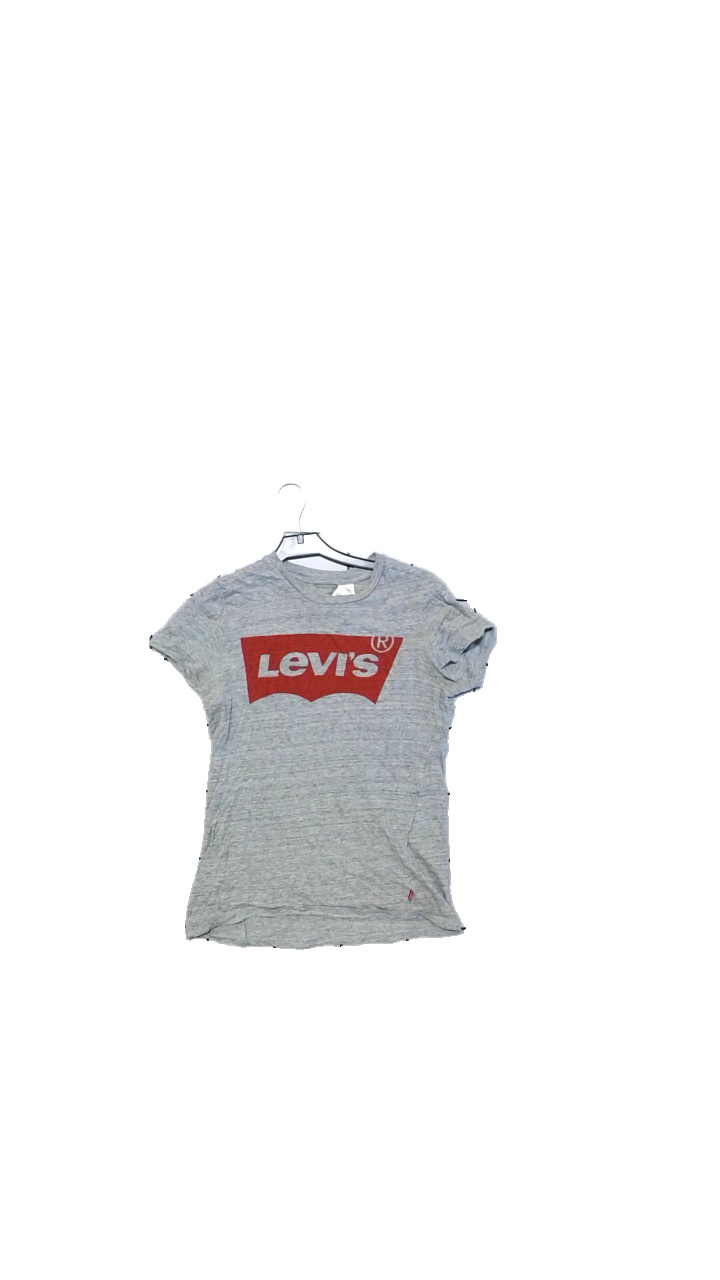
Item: T-shirt (Ladies)
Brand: Levi's
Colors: Grey, Red
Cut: Regular
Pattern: Logo print
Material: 100%Cotton
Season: All
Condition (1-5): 3
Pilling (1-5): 3
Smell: Minor
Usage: Reuse
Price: <50